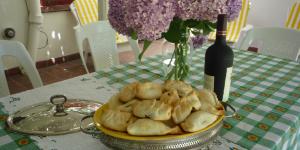
empanadas santiaguenas i